Janet Jennings House

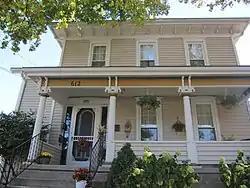
Janet Jennings House

The house built in the early 1870s. Janet Jennings went to Washington in 1863 to care for her brother who was wounded at Chancellorsville. There she worked with Clara Barton, and ended up managing a unit of hospital tents. She later wrote for major newspapers and organized another hospital at Santiago during the Spanish–American War.